Walery Sławek

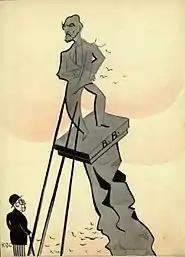
Caricature of Adam Koc and Walery Sławek, 1936

Polish writer and air-force pilot Mieczysław Pruszyński, in his book "The Secret of Piłsudski" ("Tajemnica Piłsudskiego") claims that Sławek's suicide was directly linked to the Anglo-Polish military alliance, and British guarantee to Poland, accepted by Józef Beck: "Sławek killed himself after British guarantee to Poland had been announced and accepted. This guarantee was developed into an alliance, which Adolf Hitler saw as casus belli. Sławek was of the opinion that such an alliance, aimed at the Third Reich, would end in a Polish-German war. The war against which Józef Piłsudski had warned until the last days of his life (...) When on 2 April Sławek found out that Beck had left for London, he committed suicide in the evening of the same day. For him, Beck's trip meant the war with Germany and the end of Poland" (Mieczysław Pruszyński, Tajemnica Piłsudskiego, Warszawa 1997). A few hours before his death, Sławek met with a man named Bogdan Podoski, to whom he said: "I know it, I feel that they are leading Poland to destruction, and I do not know how to react against it".